Shirley Bonne

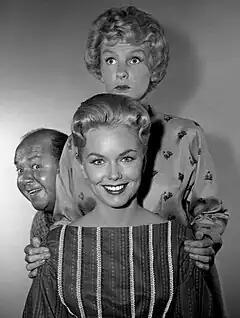
Bonne (center) with Stubby Kaye and Elaine Stritch in "My Sister Eileen", 1961

Bonne guest-starred in other television programs, including "Bonanza", "", "Mr. Novak", "Mannix", "That Girl", "The Joey Bishop Show" and "I Dream of Jeannie". Bonne retired to Palm Springs, California.